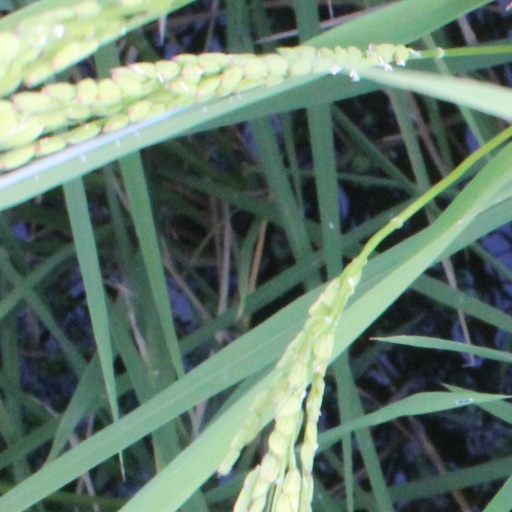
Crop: rice